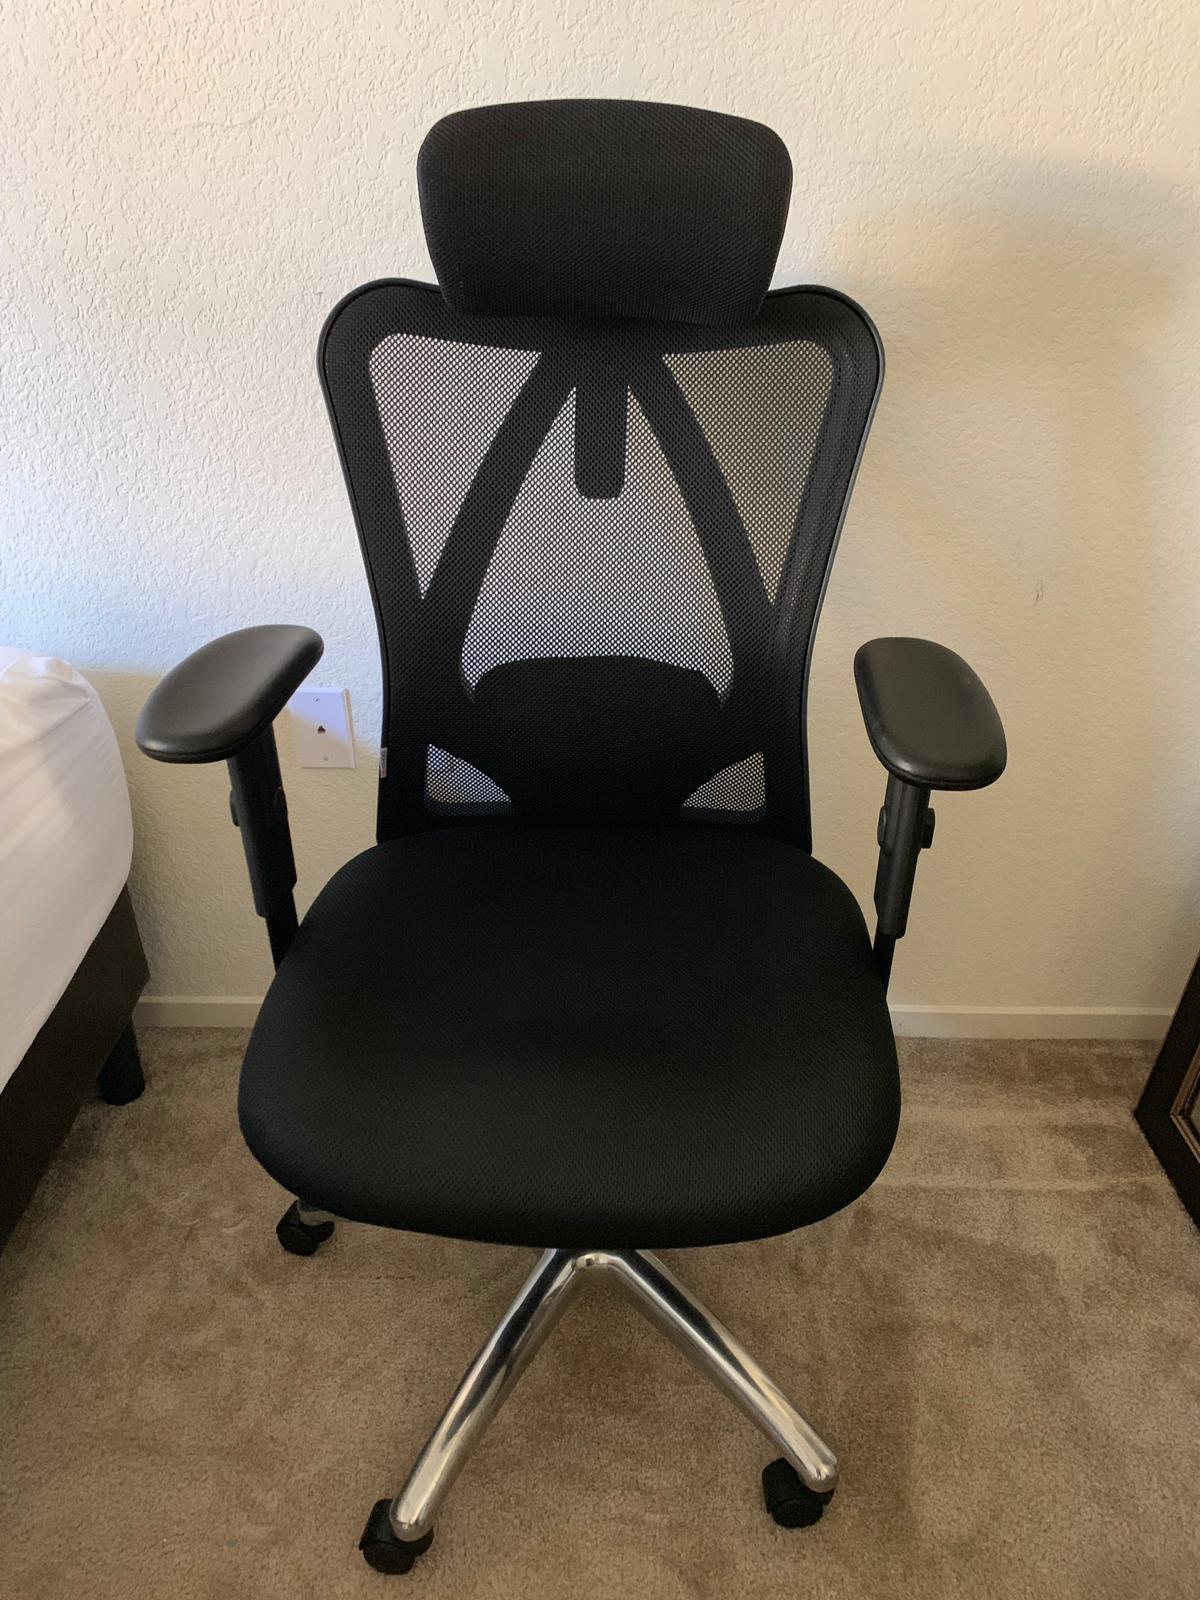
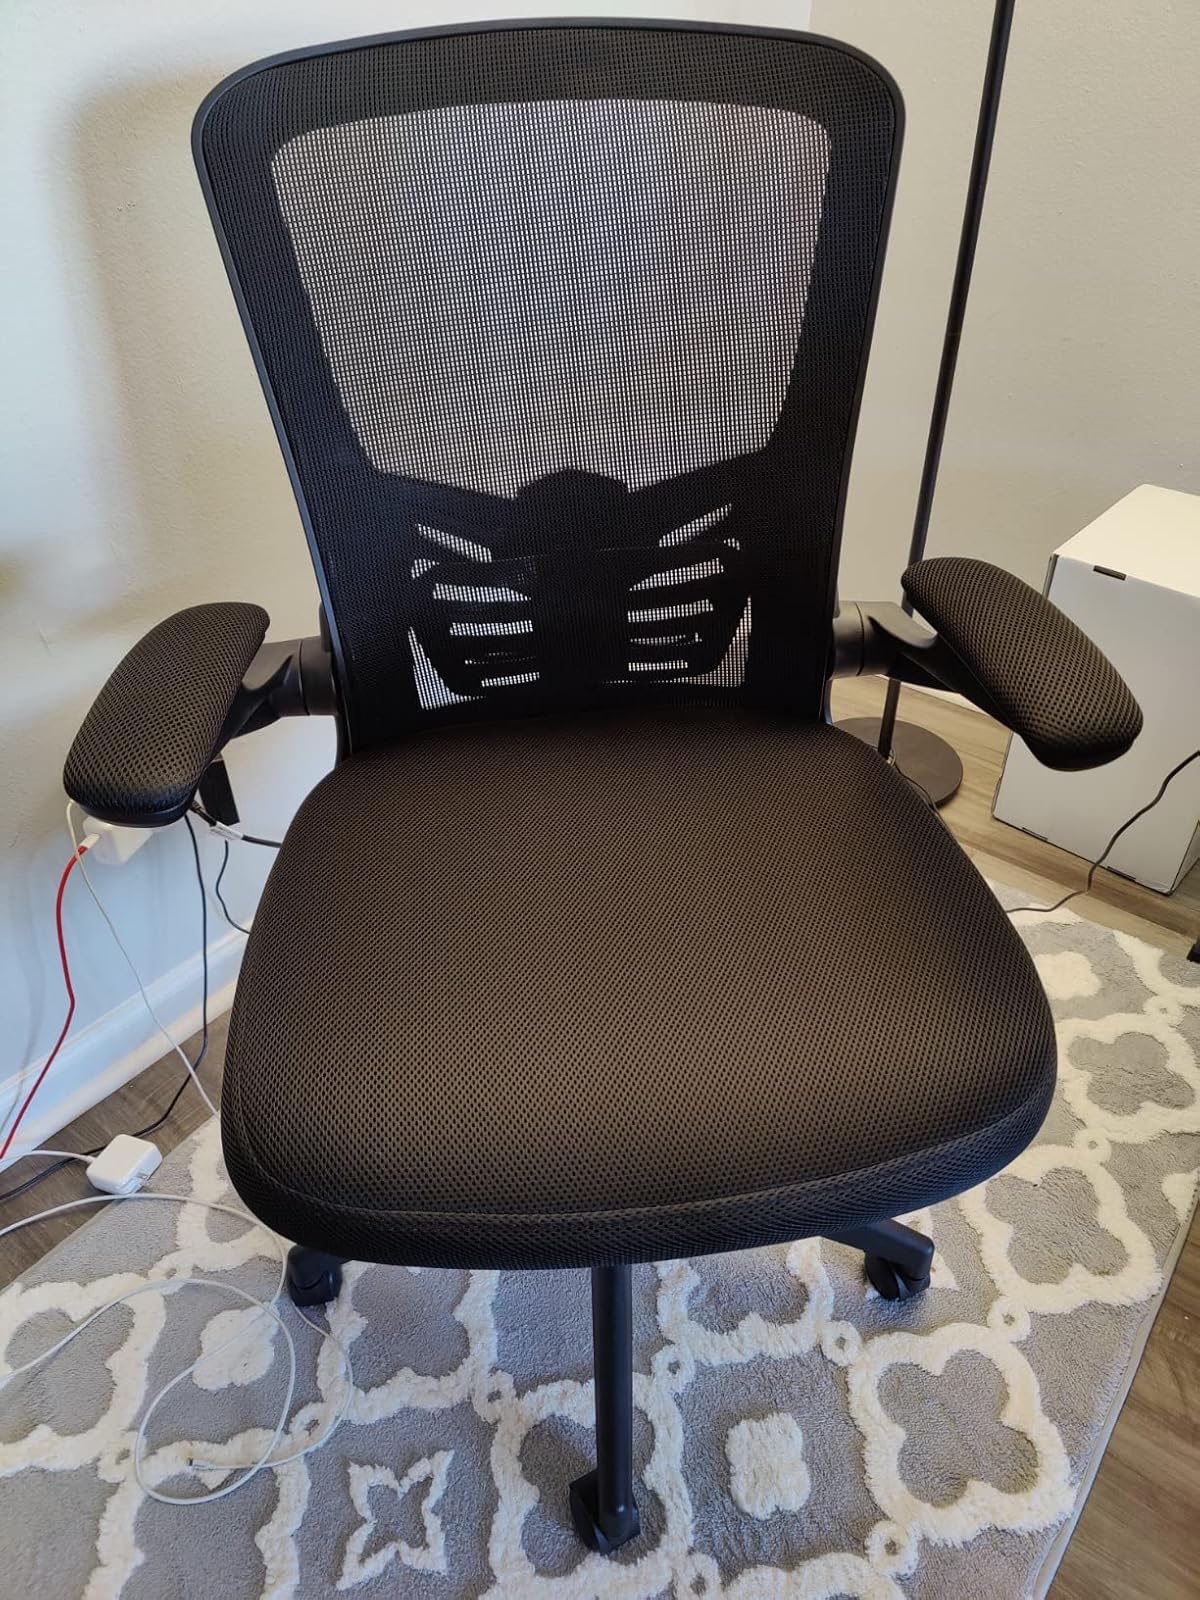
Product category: items_chair
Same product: no